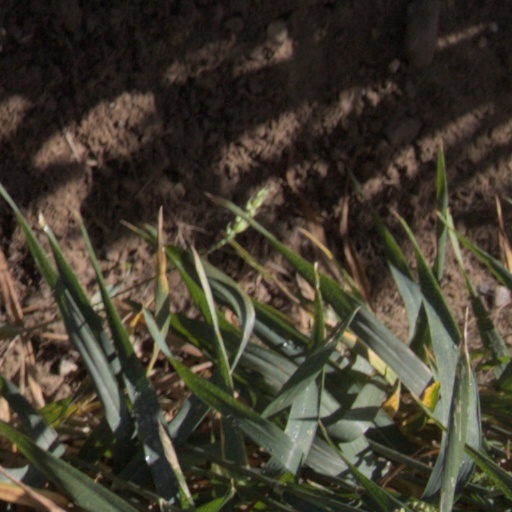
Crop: wheat